Isaac the Syrian

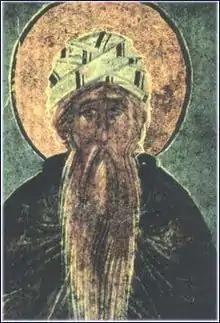

Isḥaq of Nineveh (Arabic: إسحاق النينوي "Ishaq an-Naynuwī"; – c. 700), also remembered as Saint Isaac the Syrian, Isaac of Nineveh, Abba Isaac, Isaac Syrus and Isaac of Qatar, was a 7th-century Syriac Christian bishop of the Church of the East, and theologian best remembered for his written works on Christian asceticism. He is regarded as a saint in the Church of the East, Roman Catholic, and Eastern Orthodox churches. His feast day falls, together with 4th-century theologian and hymnographer St. Ephrem the Syrian, on January 28.